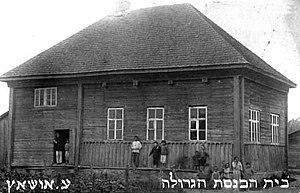
Ouchatchy ou Ouchatchi est une commune urbaine de la voblast de Vitebsk, en Biélorussie, et le centre administratif du raïon d'Ouchatchy. Sa population s'élevait à 6 030 habitants en 2016.